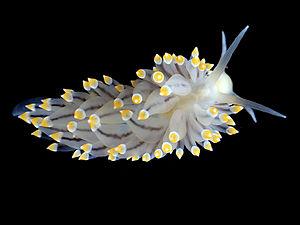
Les Cladobranchia sont l'un des deux sous-ordres de mollusques nudibranches, l'autre étant celui des Doridina.
Les nudibranches forment un ordre de mollusques gastéropodes. Ces animaux marins sont caractérisés par leur absence de coquille — d'où leur appellation fréquente de « limaces de mer » — et leurs branchies nues, origine de leur nom.
Eubranchus forme un genre de mollusques gastéropodes marins appartenant à la famille des Eubranchidae.